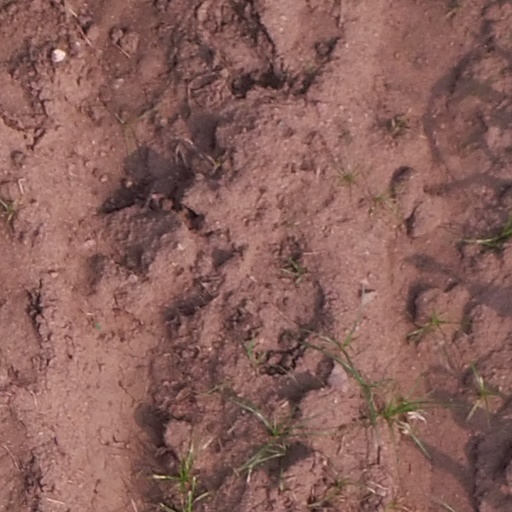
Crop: maize; corn